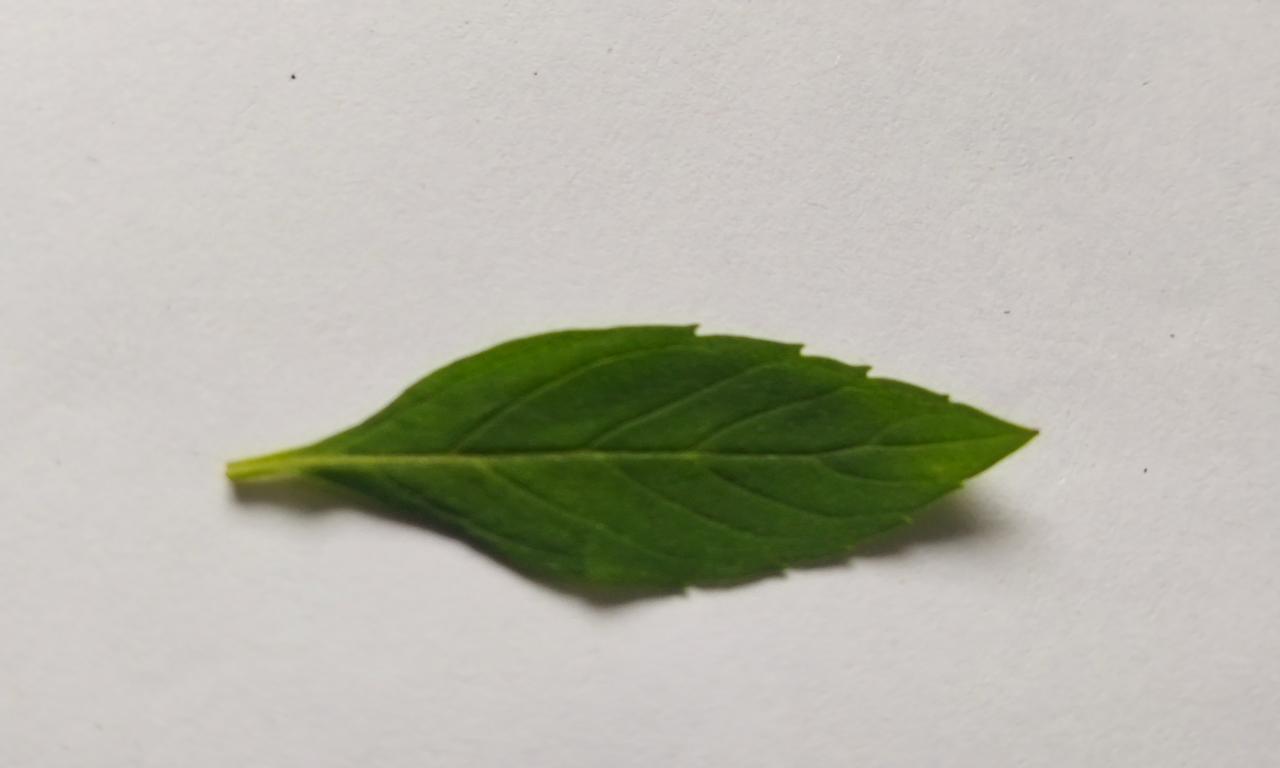
Label: Fresh